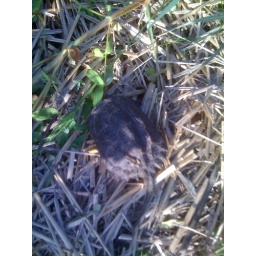
turtle in the flower garden